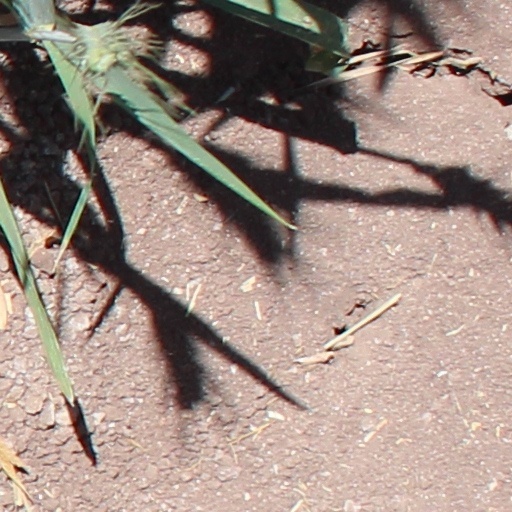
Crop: wheat